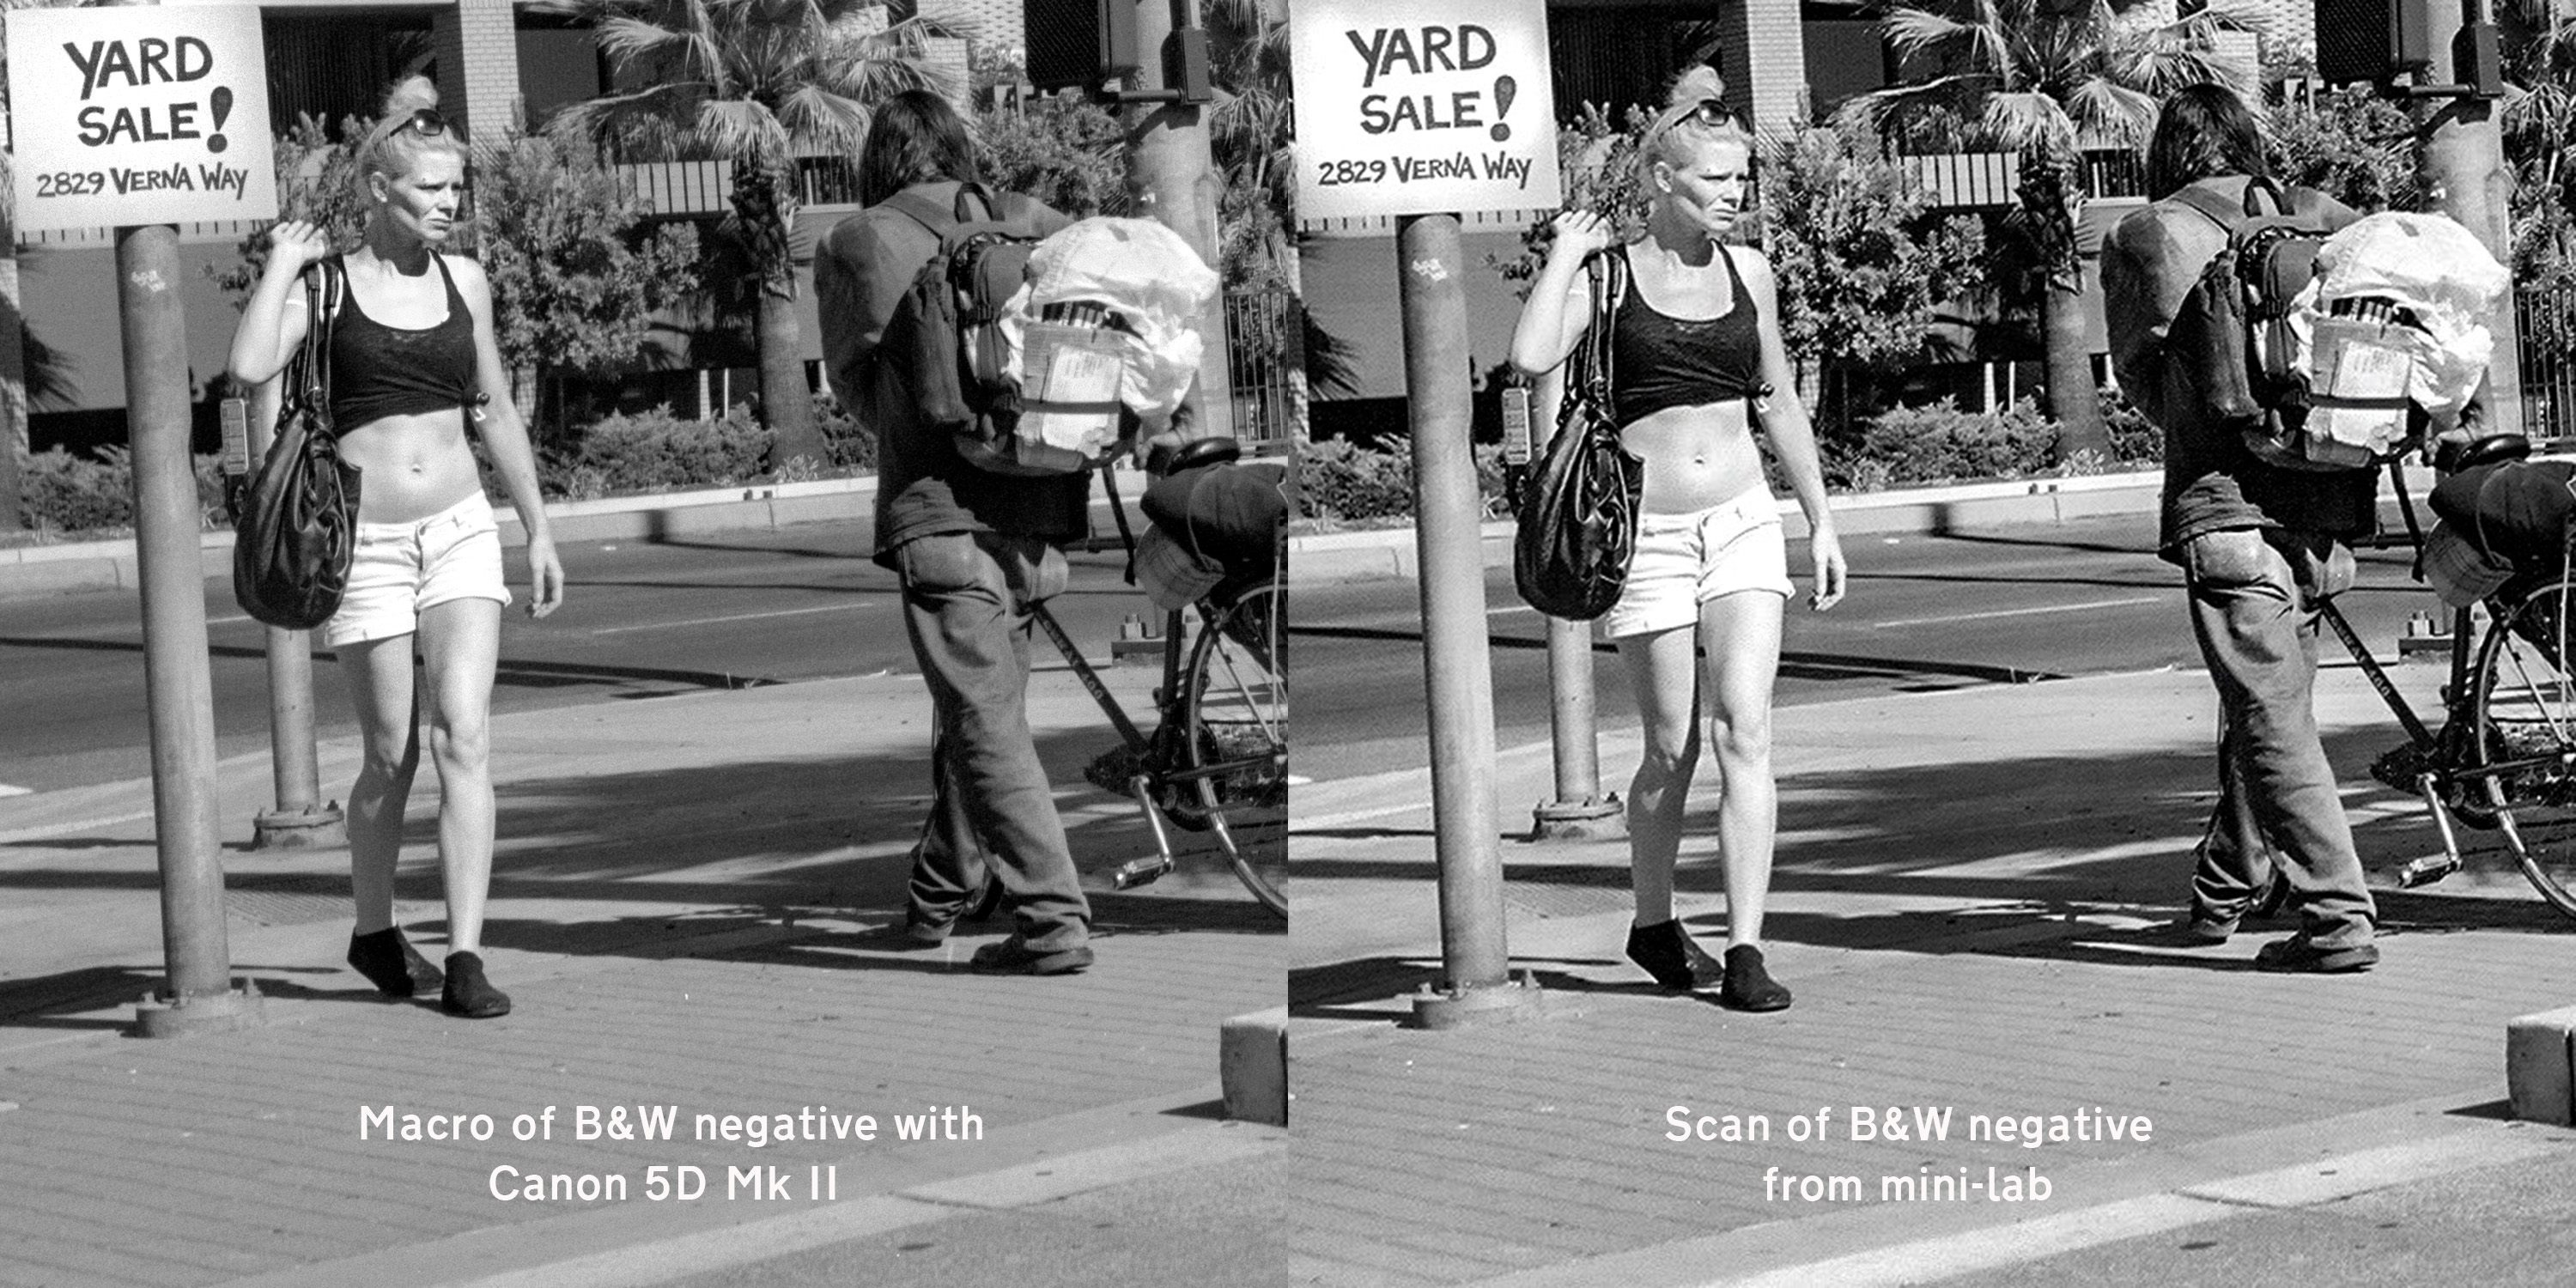
pedestrian, black and white, structure, road, street, crowd, macro, monochrome, process, sports, infrastructure, photograph, scan, negative, weight training, monochrome photography, sport venue, physical fitness